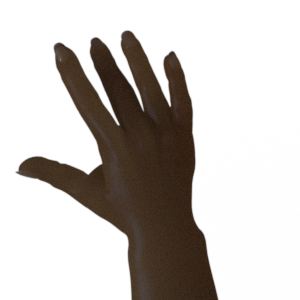
Label: paper